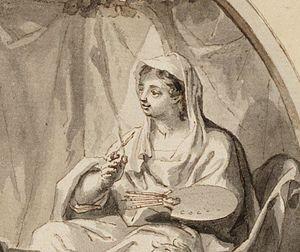
Joanna Koerten, née le 17 novembre 1650 à Amsterdam et morte le 28 décembre 1715, toujours à Amsterdam, est une artiste néerlandaise, utilisant pour ses créations la peinture, le dessin, la broderie, la gravure sur verre, et la modélisation en cire. Sa notoriété s’est étendue bien au-delà des frontières des Provinces-Unies. Elle a également renforcé cette notoriété par son talent à créer des silhouettes et des images à partir de morceaux de papier découpés et montés sur un fond de couleur. Elle a produit ainsi des paysages, des marines, des fleurs, des portraits, des scènes religieuses, etc. Parmi les personnalités qui lui ont fait dresser leur portrait, on compte le star Pierre le Grand, Frédéric-Guillaume Ier de Brandebourg, Johan de Witt et Guillaume III d'Orange-Nassau, roi d’Angleterre, d’Écosse et d’Irlande.